Video game genre

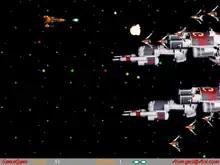
A video game in the side-scrolling shoot 'em up genre; the science fiction setting is not a part of its genre

A video game genre is an informal classification of a video game based on how it is played rather than visual or narrative elements. This is independent of setting, unlike works of fiction that are expressed through other media, such as films or books. For example, a shooter game is still a shooter game, regardless of where or when it takes place. A specific game's genre is open to subjective interpretation. An individual game may belong to several genres at once.